Lisa Kemmerer

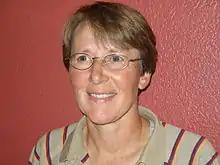

Lisa Kemmerer is an American academic who has written on animal ethics and environmental ethics. She is professor emeritus of philosophy and religion at Montana State University Billings, and is the author or editor of nine books.